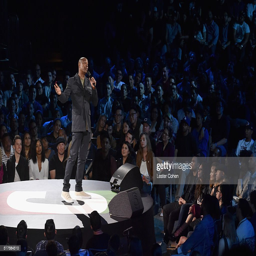
comedian performs to a sold out crowd onstage .